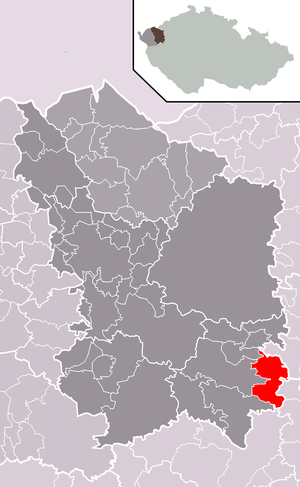
Chyše est une ville du district de Karlovy Vary, dans la région de Karlovy Vary, en République tchèque. Sa population s'élevait à 575 habitants en 2018.